Stanley House, Copenhagen

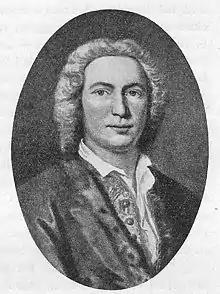
Simon Carl Stanley

Early in his career, Simon Carl Stanley spent over 20 years in England from where his father had emigrated to Denmark. His assignments included work on Compton Place. In 1746 he returned to Denmark, where he became master sculptor at the Holmen naval base as well as a professor at the Royal Danish Academy of Fine Arts. His house at Christianshavn Canal was built in 1755–56, possibly to his own design.